Battle of Genola

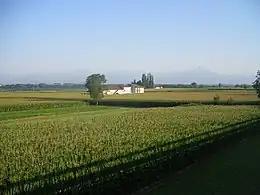
Countryside near Murazzo

On 3 November, Duhesme seized Saluzzo, Victor crossed the Stura River to take Murazzo and Carrù was occupied. Championnet decided to launch a major attack on his opponent the next day. Lemoine on the right at Carrù north of Mondovì was instructed to operate on the Austrian left flank while Victor on the right center moved against Fossano. Grenier with the left center was to attack east through Savigliano toward Marene. Duhesme was ordered to march from Pinerolo to Saluzzo in order to turn the Austrian right flank. On 4 November, the battle of Genola or Fossano was fought.